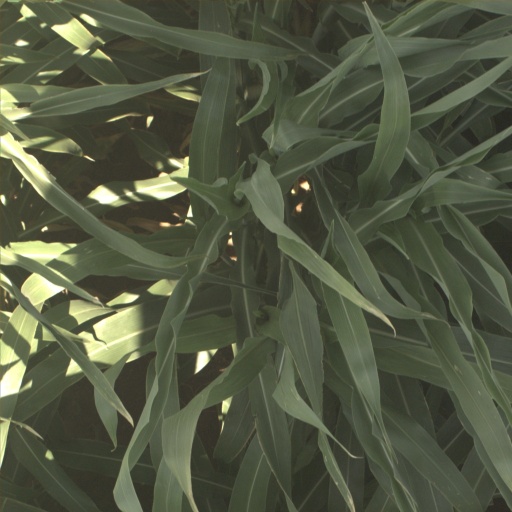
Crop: sorghum